Uveitis

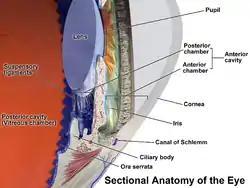
Diagram of eye showing uvea

Uveitis is classified anatomically into anterior, intermediate, posterior, and panuveitis forms—based on the part of the eye primarily affected. Before the twentieth century, uveitis was typically referred to in English as "ophthalmia."